Timeline of the 2021–2022 Myanmar protests

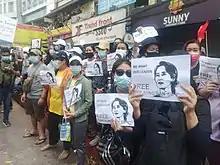
Protesters in Yangon carrying signs reading "Free Daw Aung San Suu Kyi" on 8February 2021

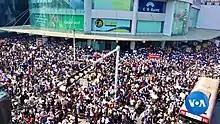
Thousands of protesters participate in an anti-military rally in Yangon's Hleden Junction.

On 2 February 2021, some Yangonites staged a brief 15-minute protest rally at 20:00 local time, calling for the overthrow of the dictatorship and Suu Kyi's release. On 4February 2021, thirty citizens protested against the coup d'état, in front of the University of Medicine in Mandalay, an act that led to four arrests.